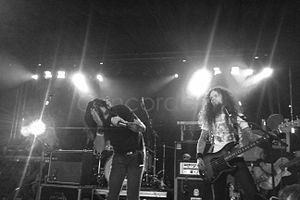
Your Favorite Enemies est un groupe de rock alternatif canadien, originaire de Varennes, au Québec. Il est formé en 2006 par Alex Foster, Jeff Beaulieu, Sef, Ben Lemelin, Miss Isabel et Charles « Moose » Allicie. Le groupe est maintenant basé à Drummondville dans une ancienne église catholique transformée en studio. Les membres du groupe sont restés les mêmes depuis la fondation. Le groupe a pour influence des groupes tels que The Clash, The Ramones, The Cure, Noir Désir, ainsi que Nick Cave and the Bad Seeds. Leur son oscille entre rock alternatif, shoegazing, new prog et noise.